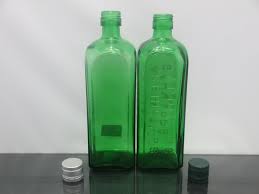
Label: glass